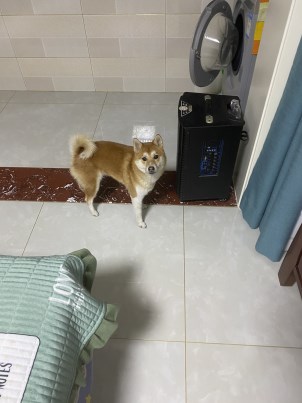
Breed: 1043-n000001-Shiba_Dog